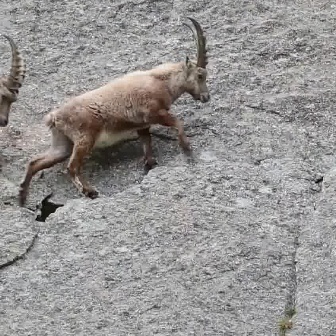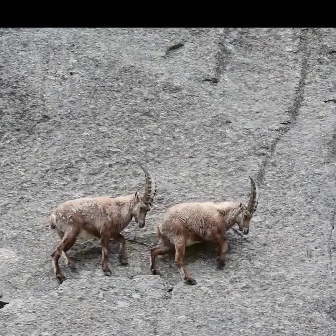
  Please identify the target specified by the bounding box [16,14,210,207] in the first image and locate it in the second image. Return the coordinates in [x_min,y_min,x_max,y_max] format.
Answer: [148,174,259,285]